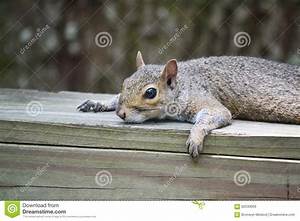
Label: scoiattolo